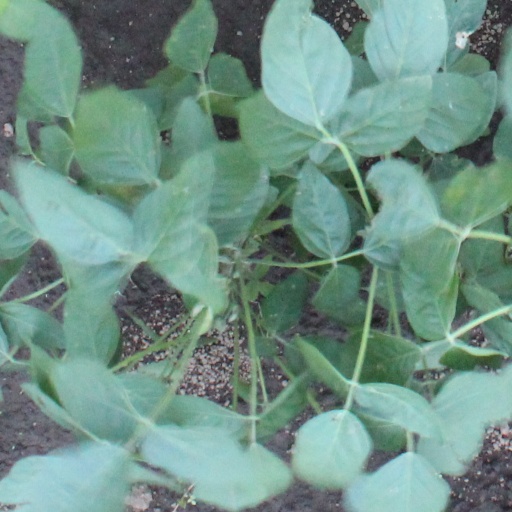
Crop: soybean